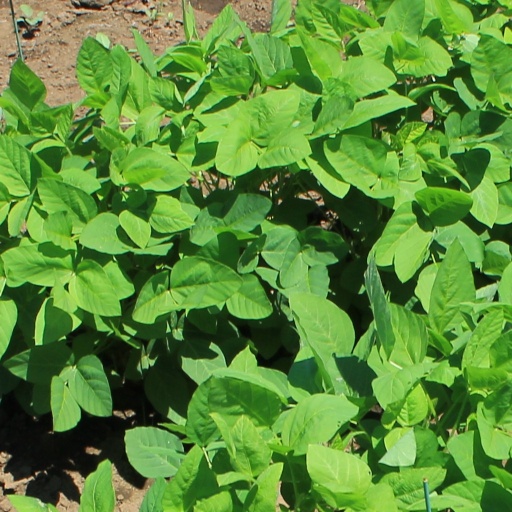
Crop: soybean